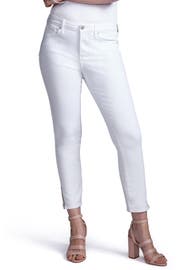
white shaping jeans add a colorful kicky slit and use an innovative interior panel to offer an exceptional fit that flatters every curve